Harrington House (Bethel, Vermont)

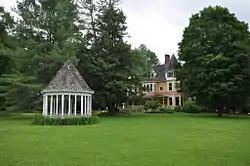

The Harrington House is a historic house at 88 North Road in Bethel, Vermont. Built in 1890–91, it is a fine example of high-style Queen Anne Victorian architecture, a relative rarity in the state. The house was listed on the National Register of Historic Places in 1983. Its most recent additions have included a restaurant, bed and breakfast inn.